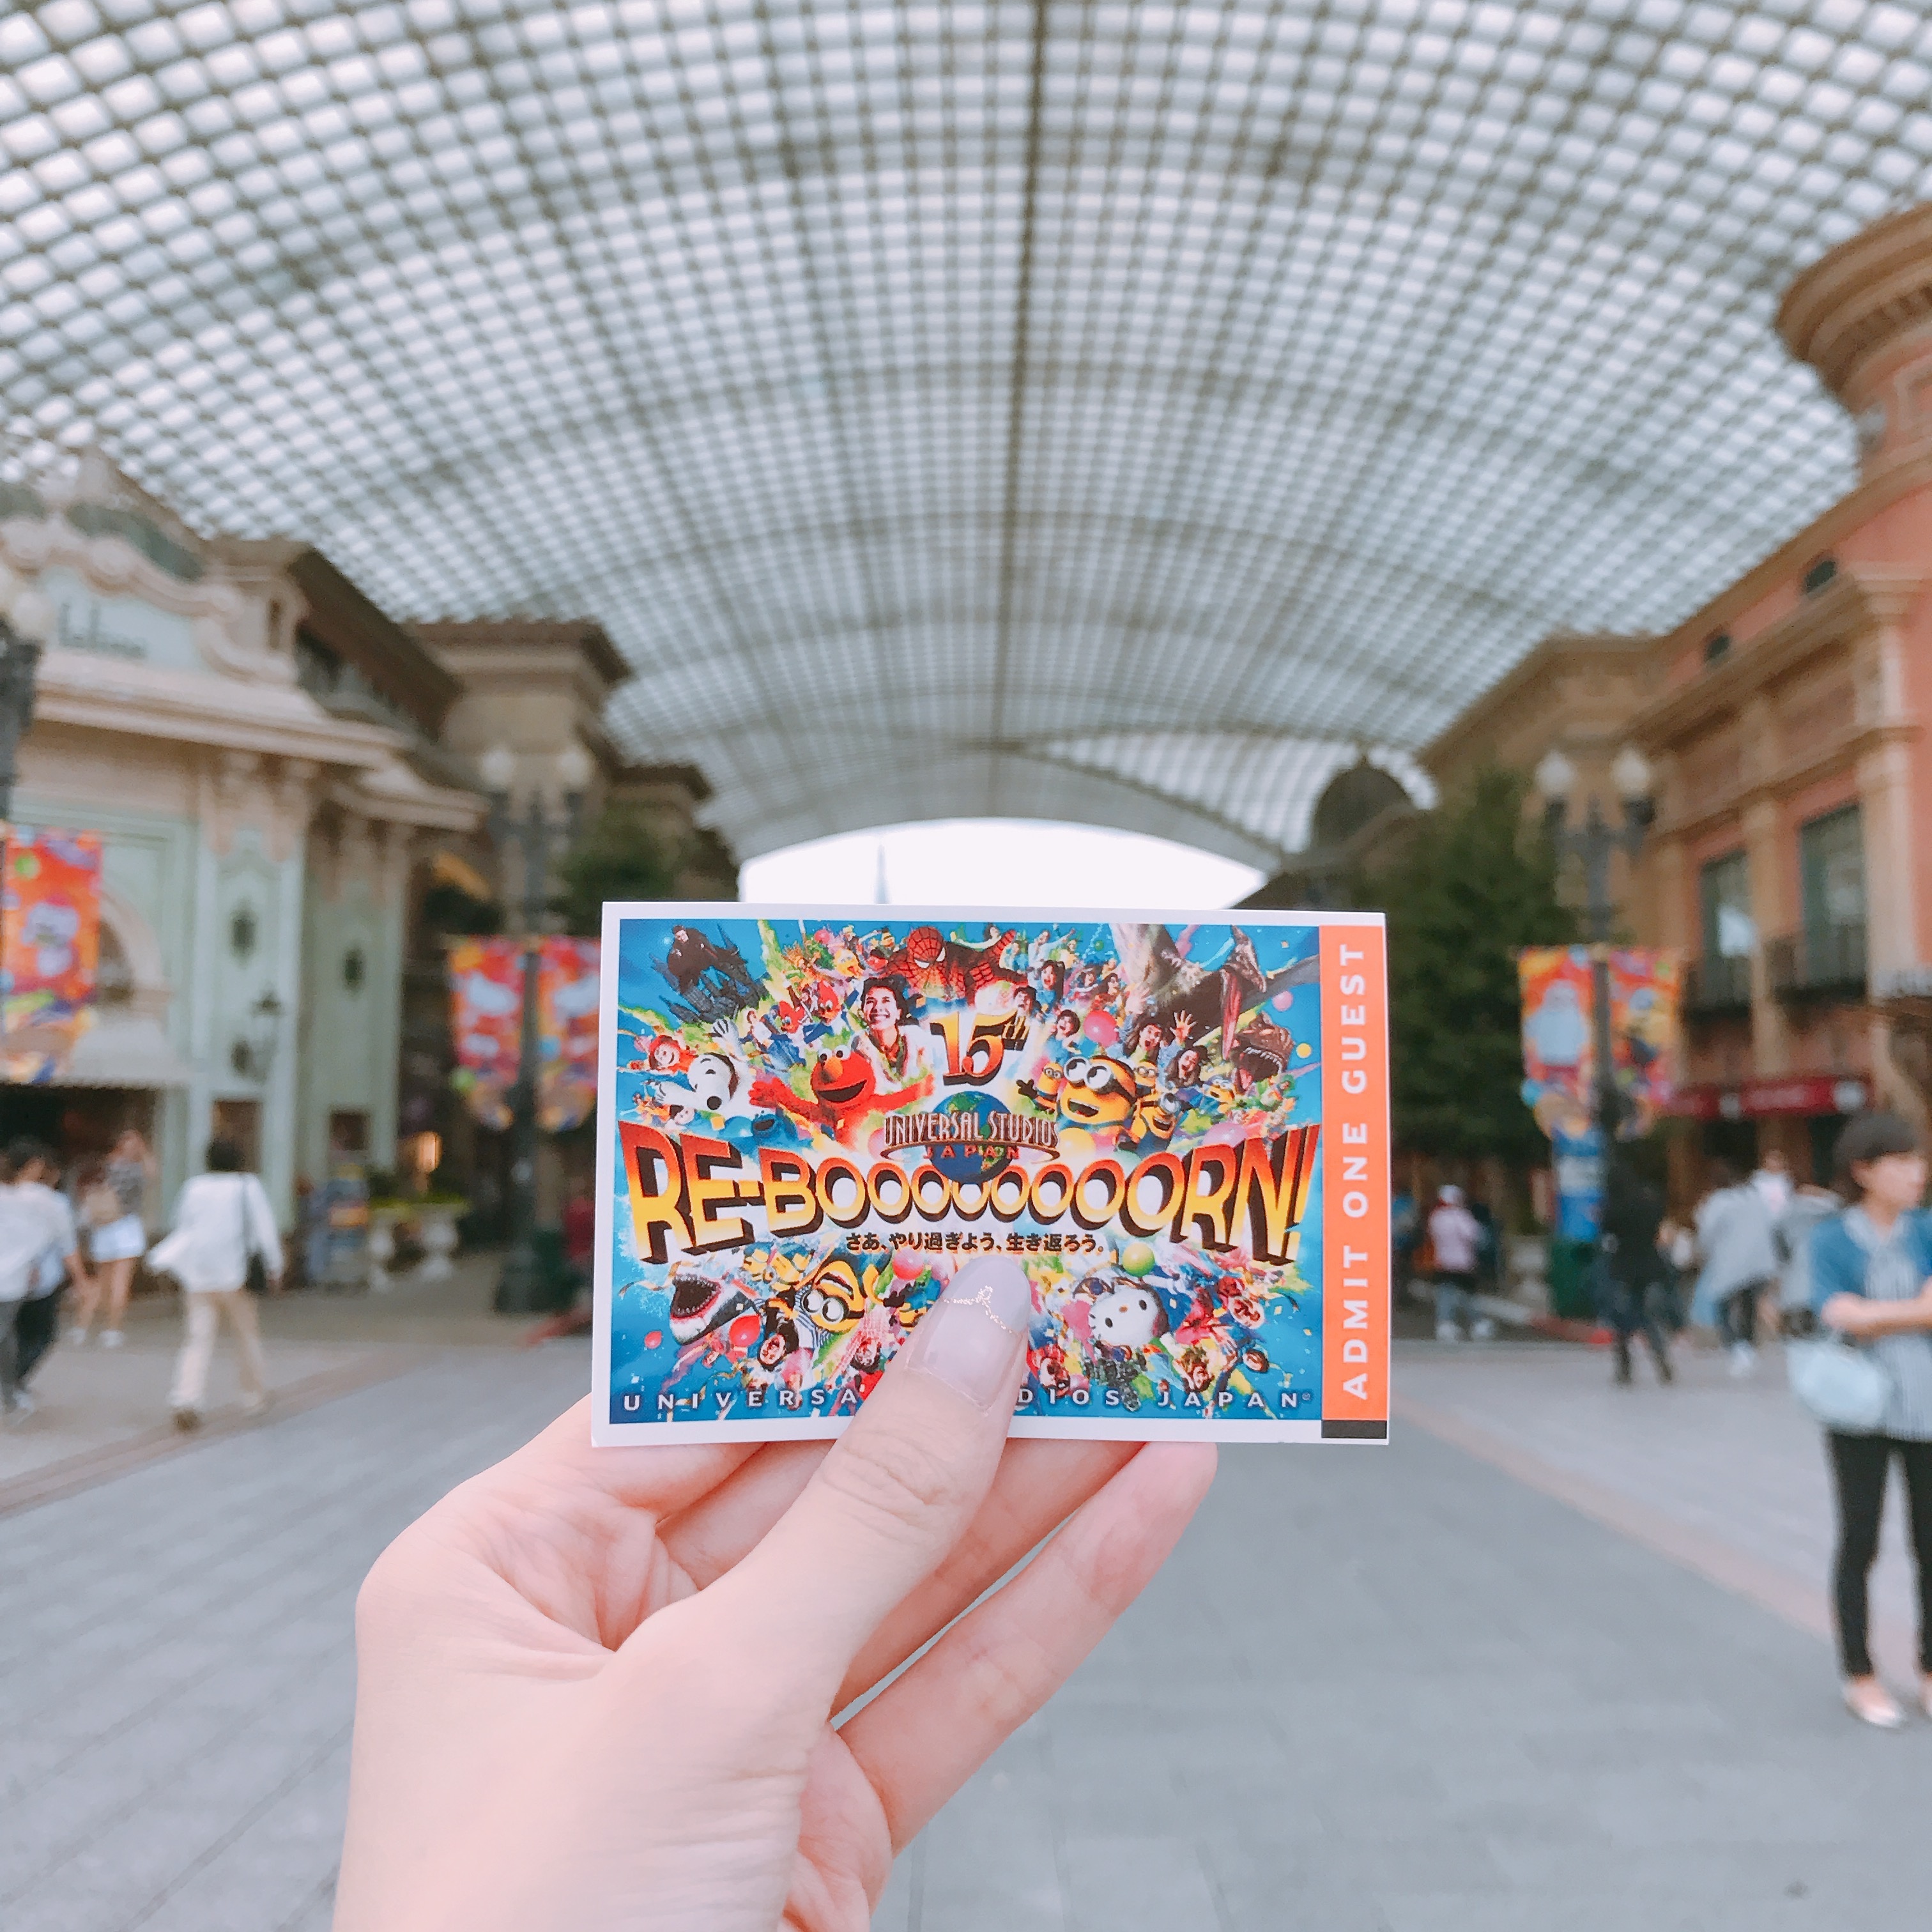
festival, fair